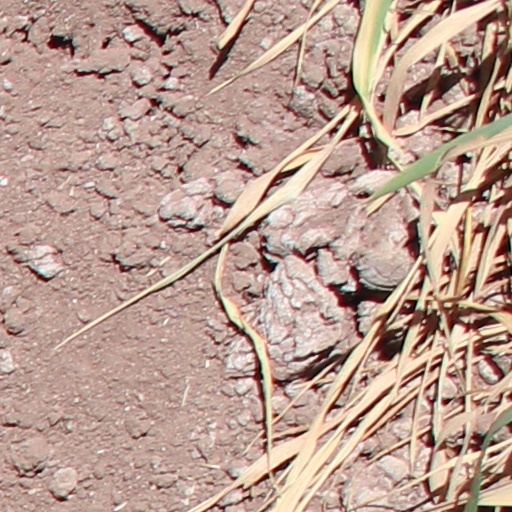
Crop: wheat